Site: brandenburg
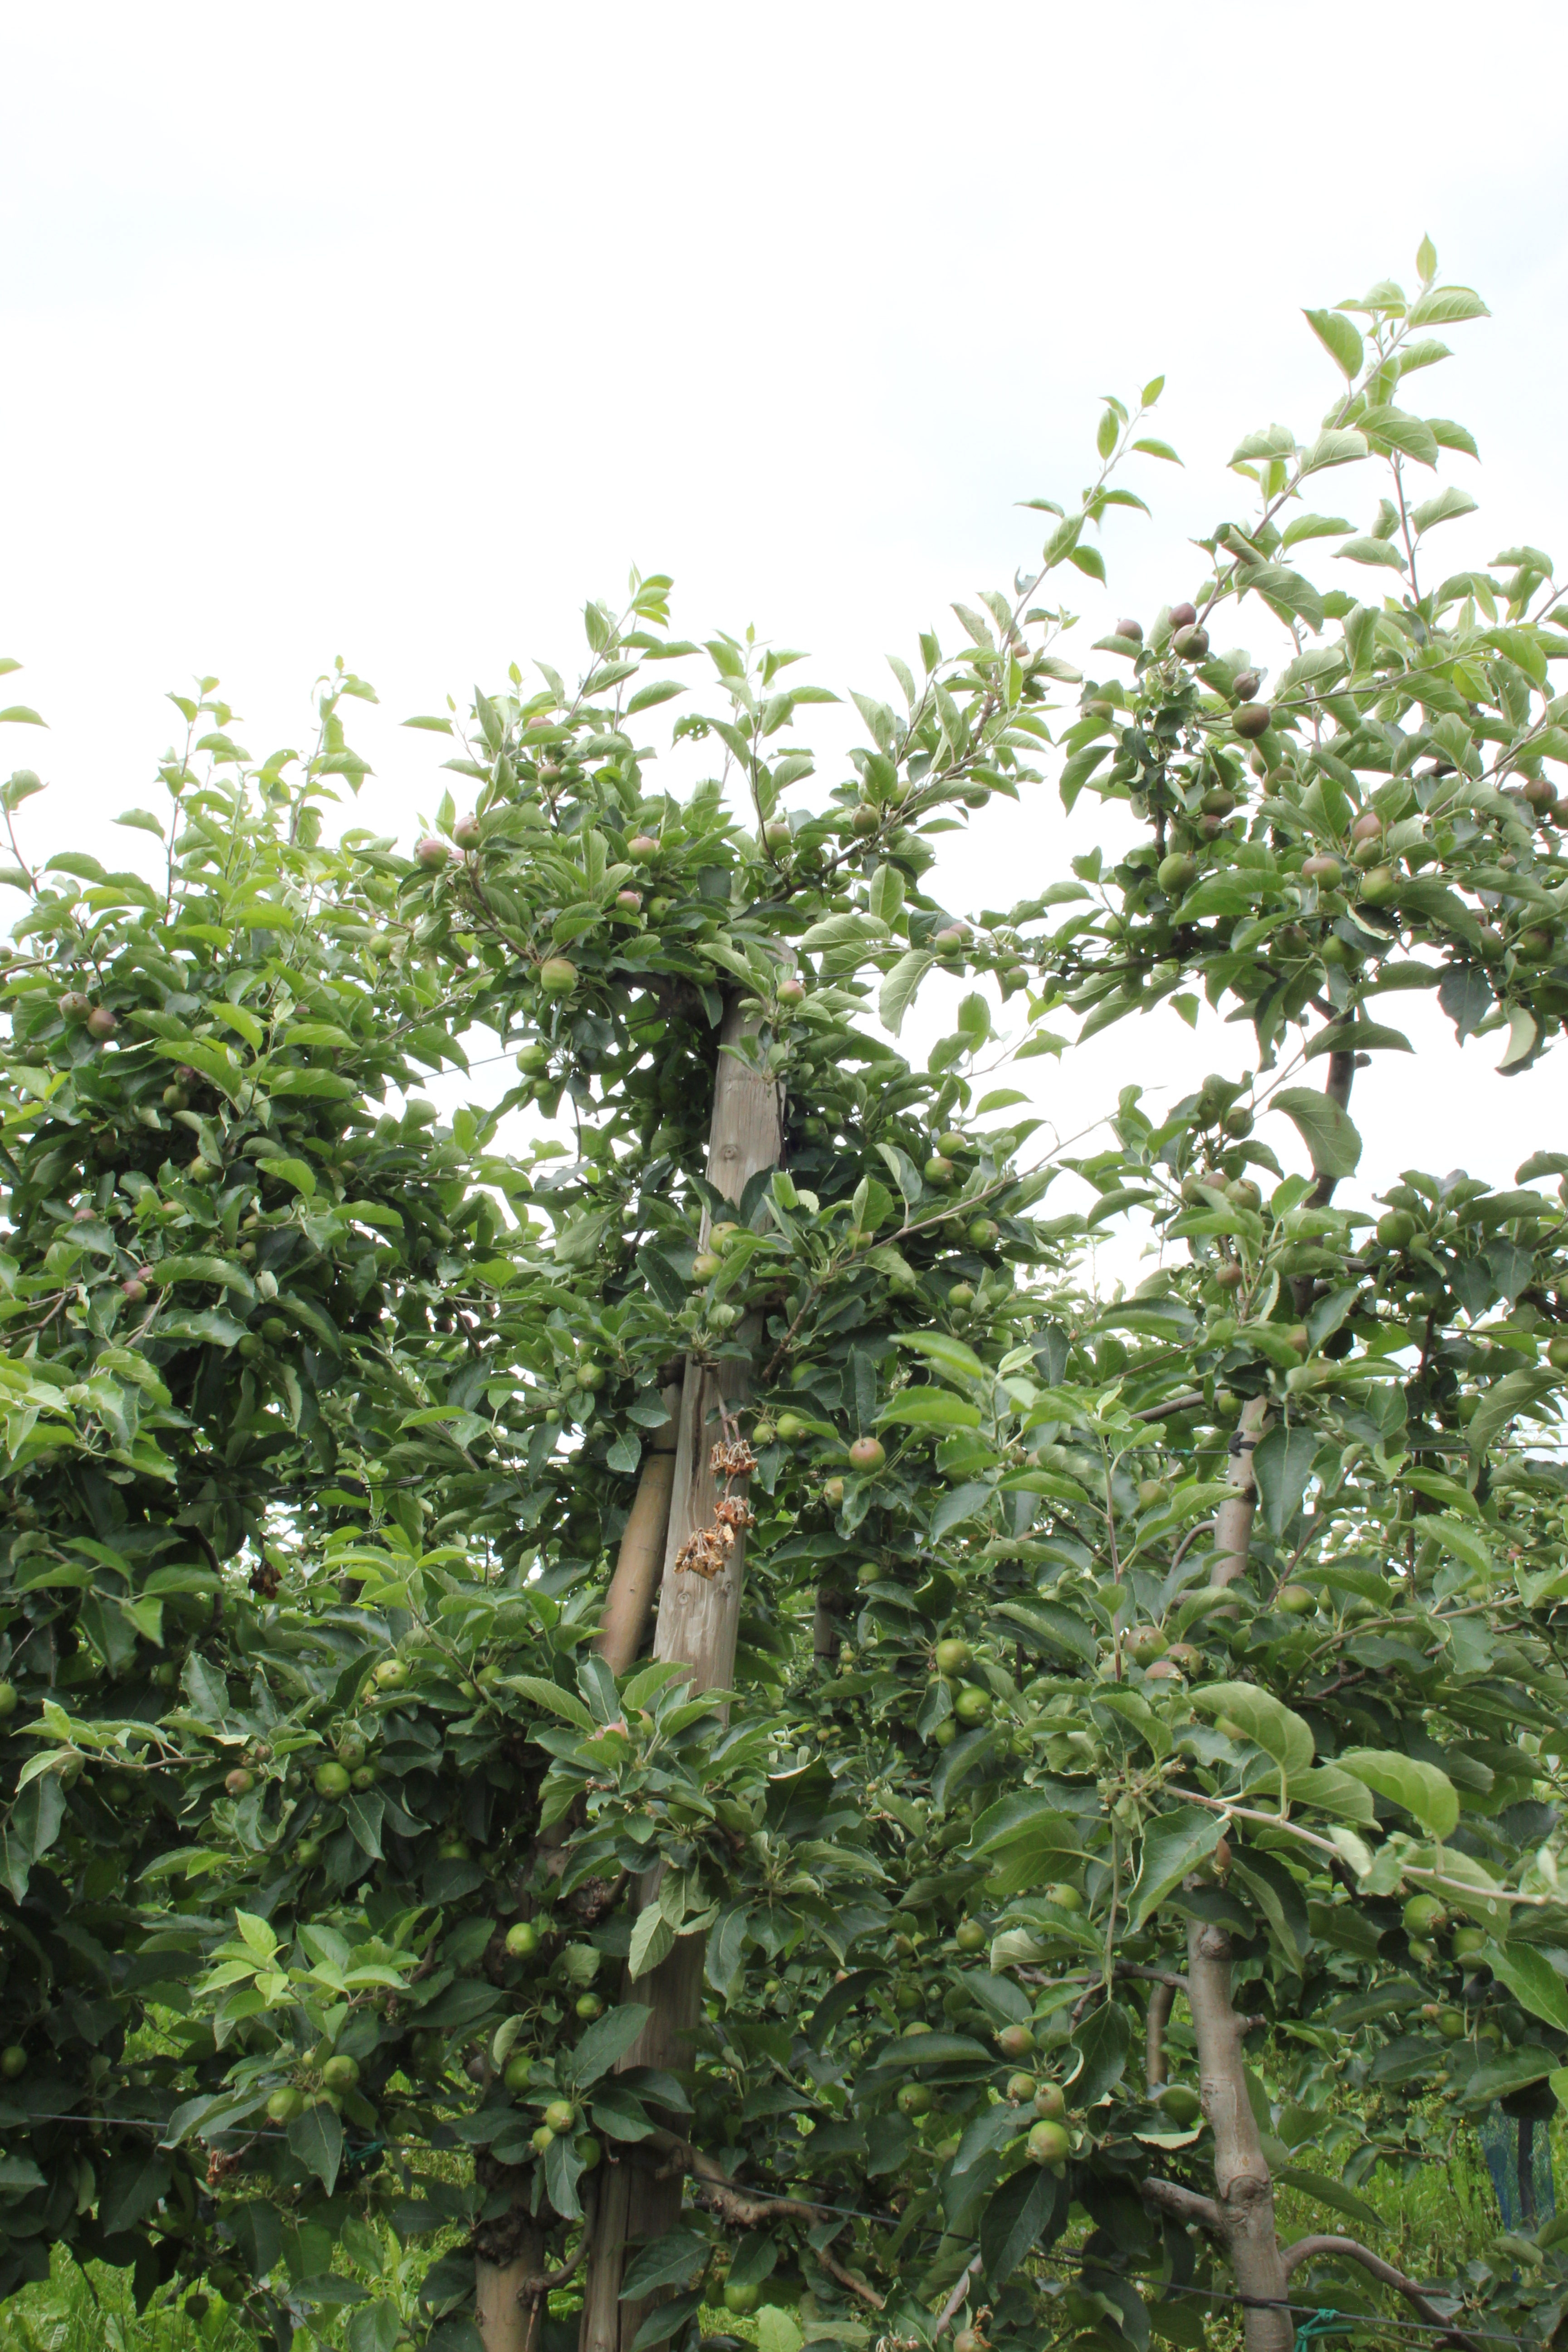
Growth stage (BBCH 73): Development of fruit